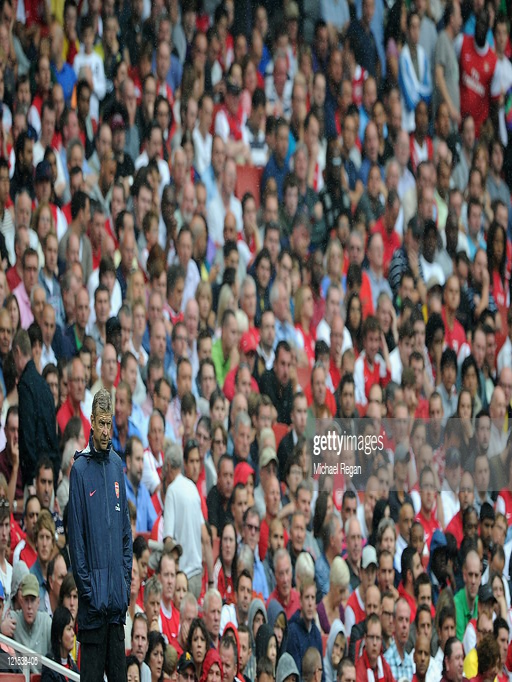
football player looks thoughtful during the match .